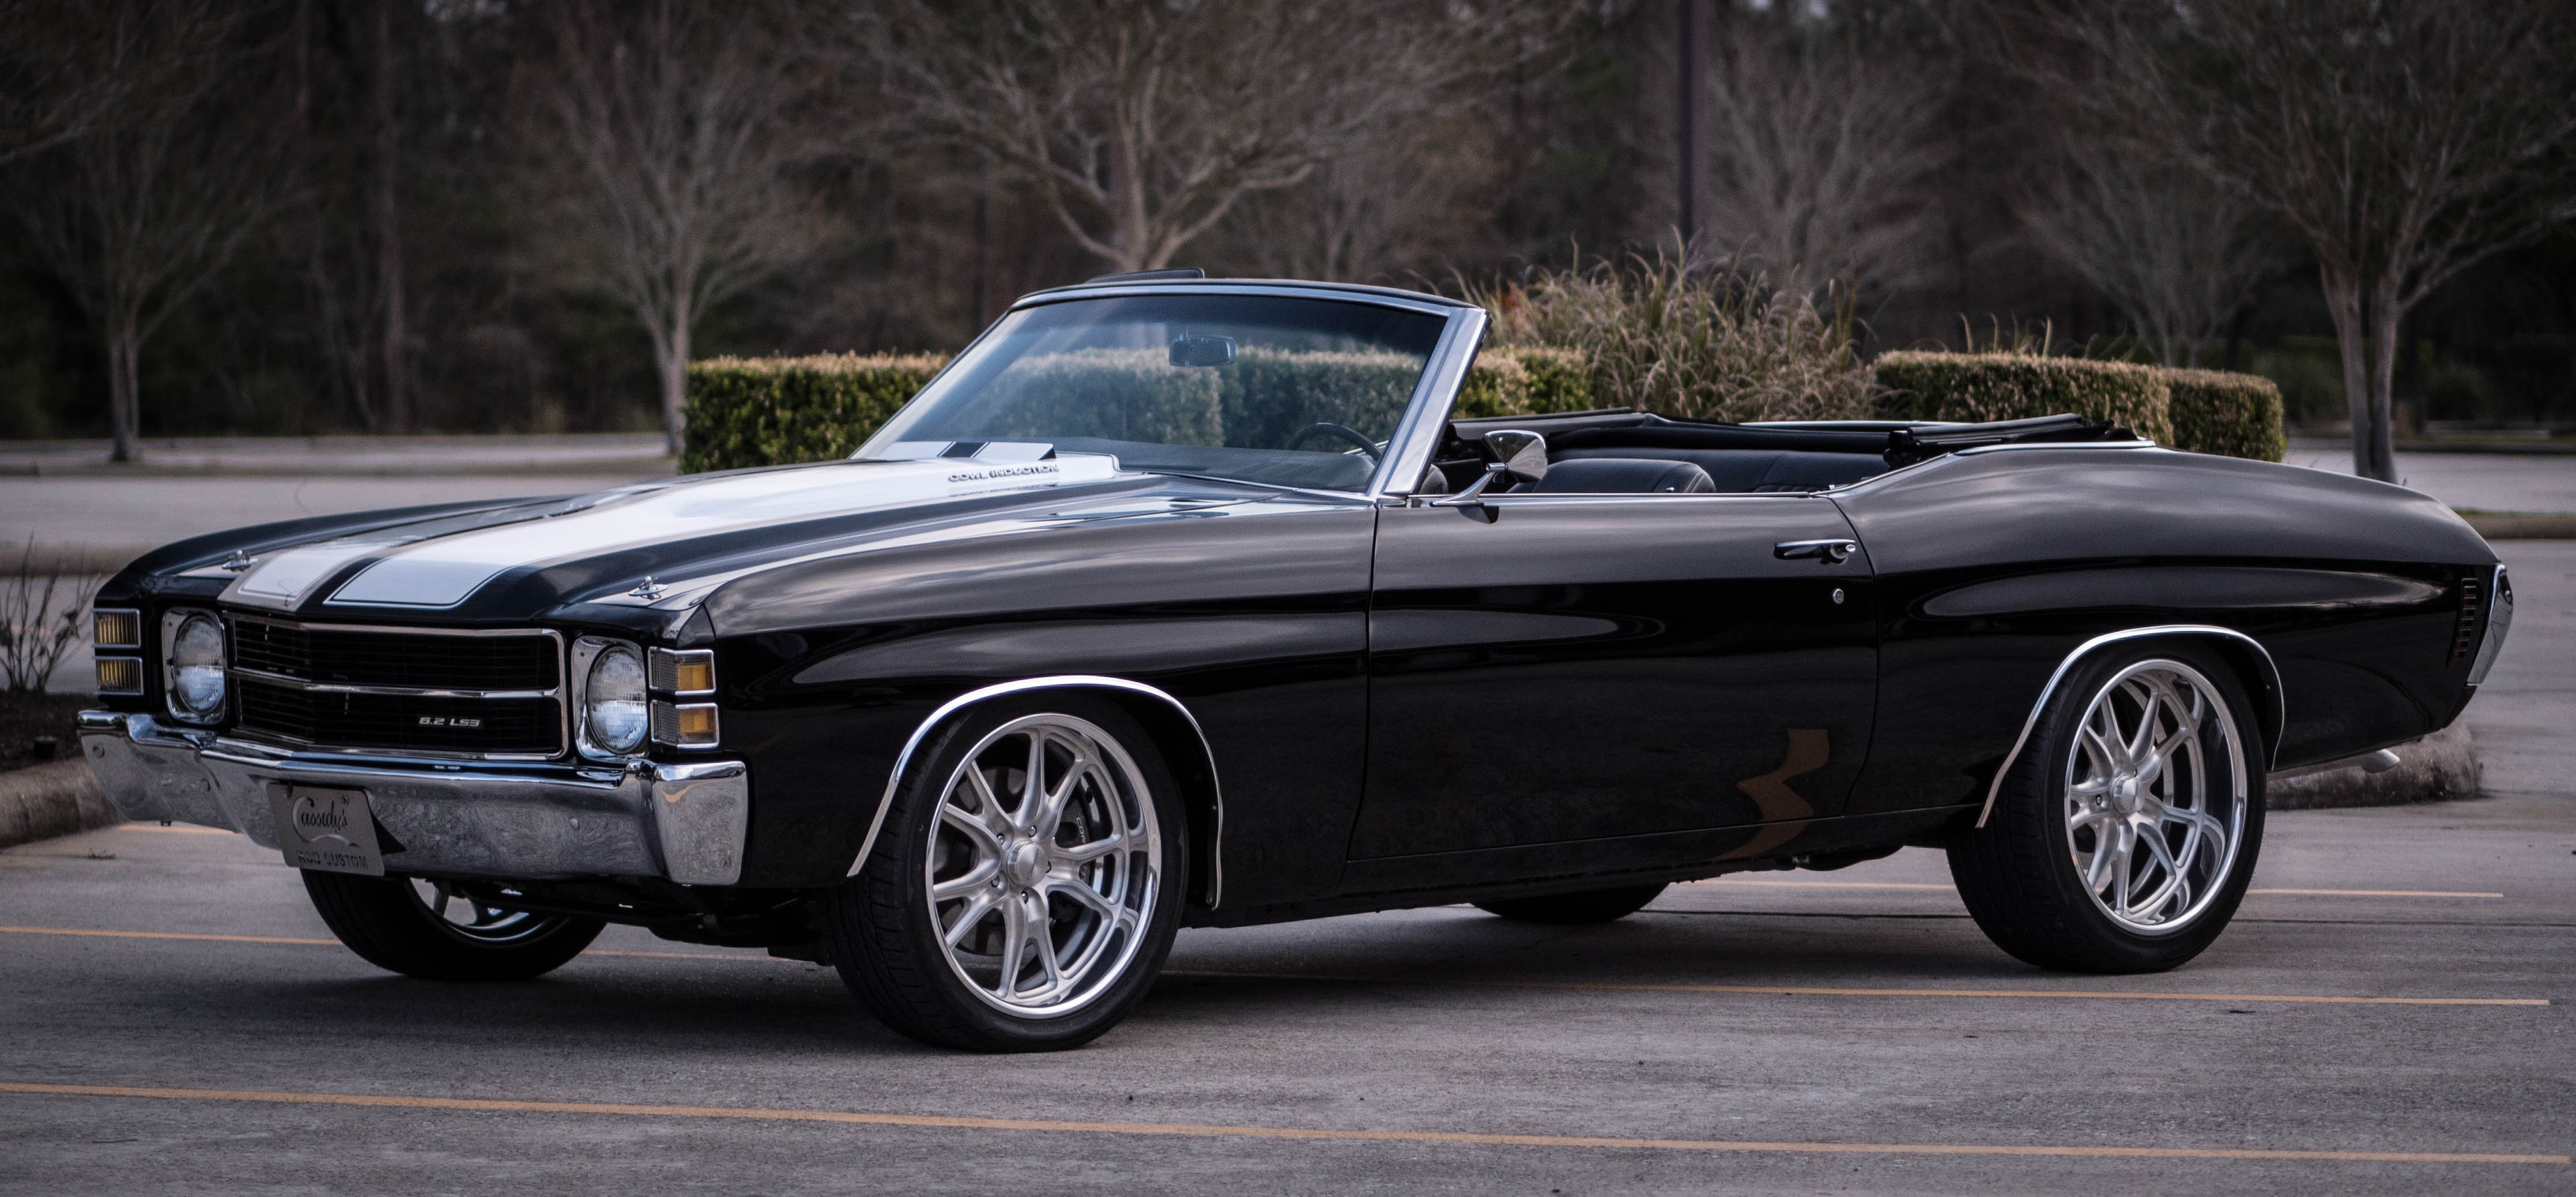
car, vintage, vehicle, automotive, muscle car, sedan, classic, chevrolet, convertible, antique car, land vehicle, automobile make, automotive exterior, compact car, automotive design, full size car